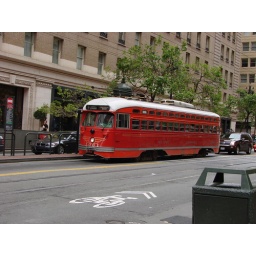
street car in San Francisco on Market Street